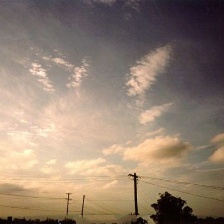
Cloud type: Cirrostratus